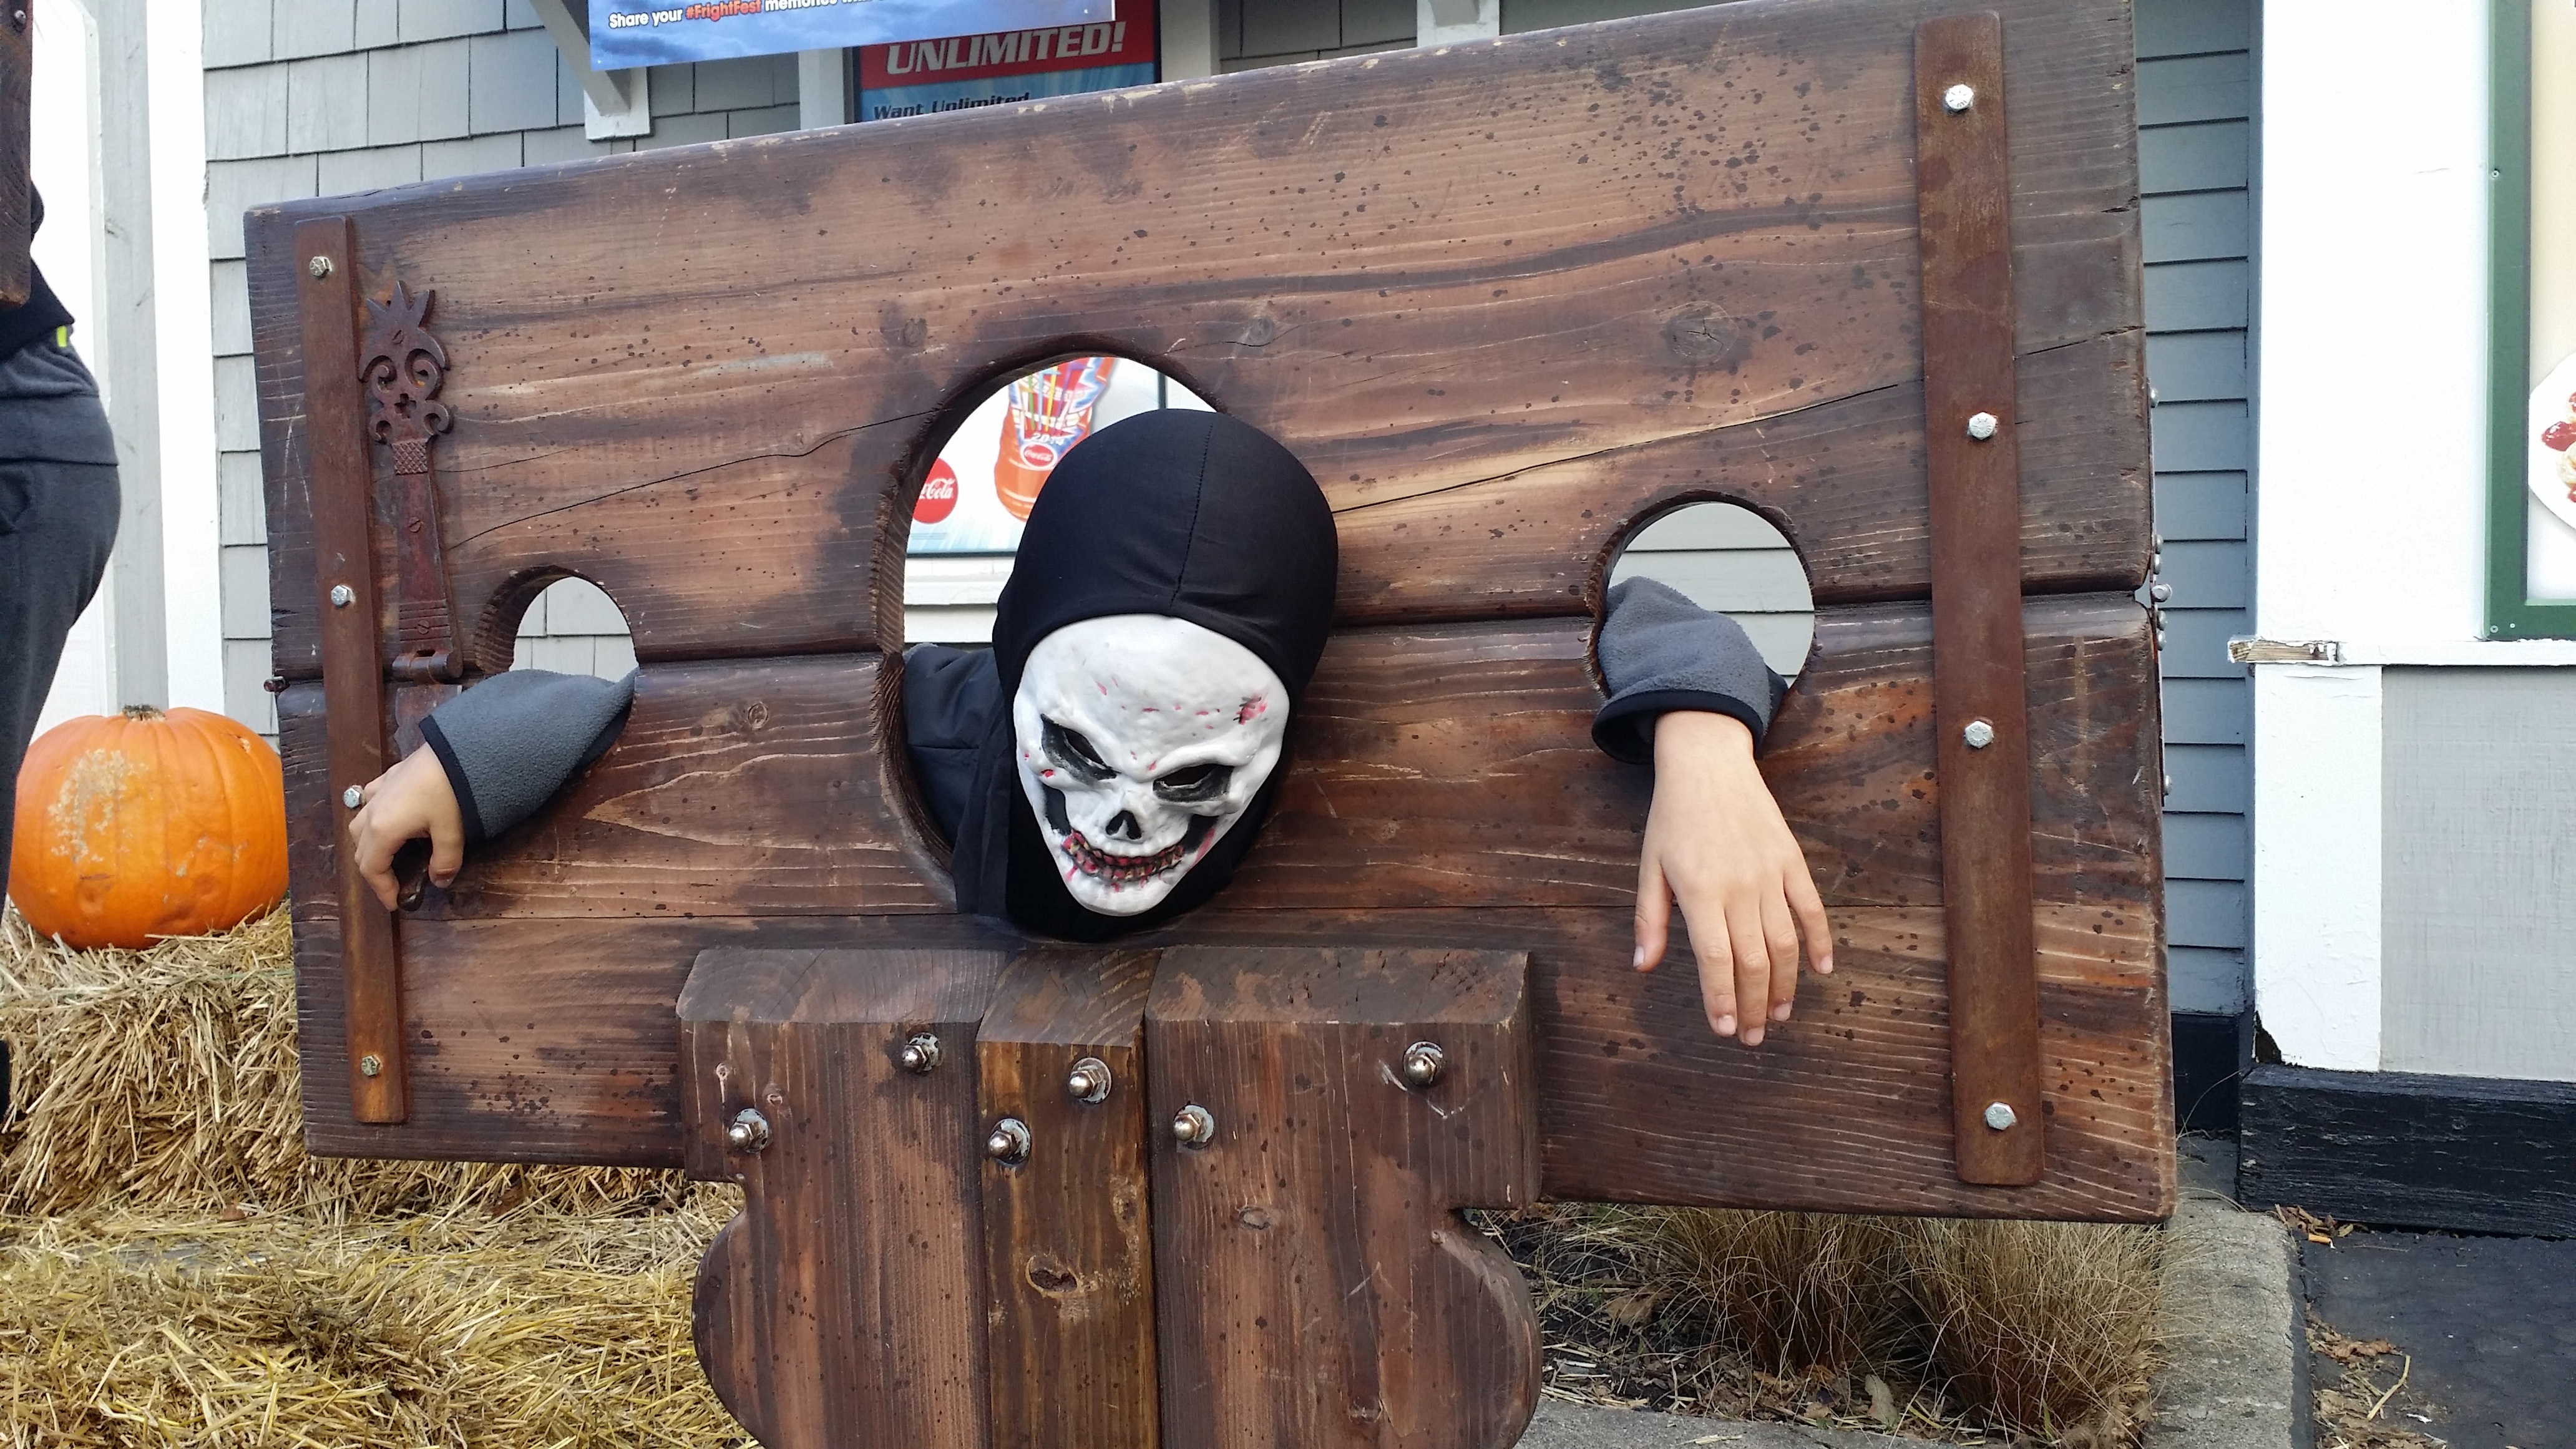
wood, kid, spooky, halloween, holiday, child, furniture, art, fun, carving, october, costume, halloween costume, halloween kids, man made object